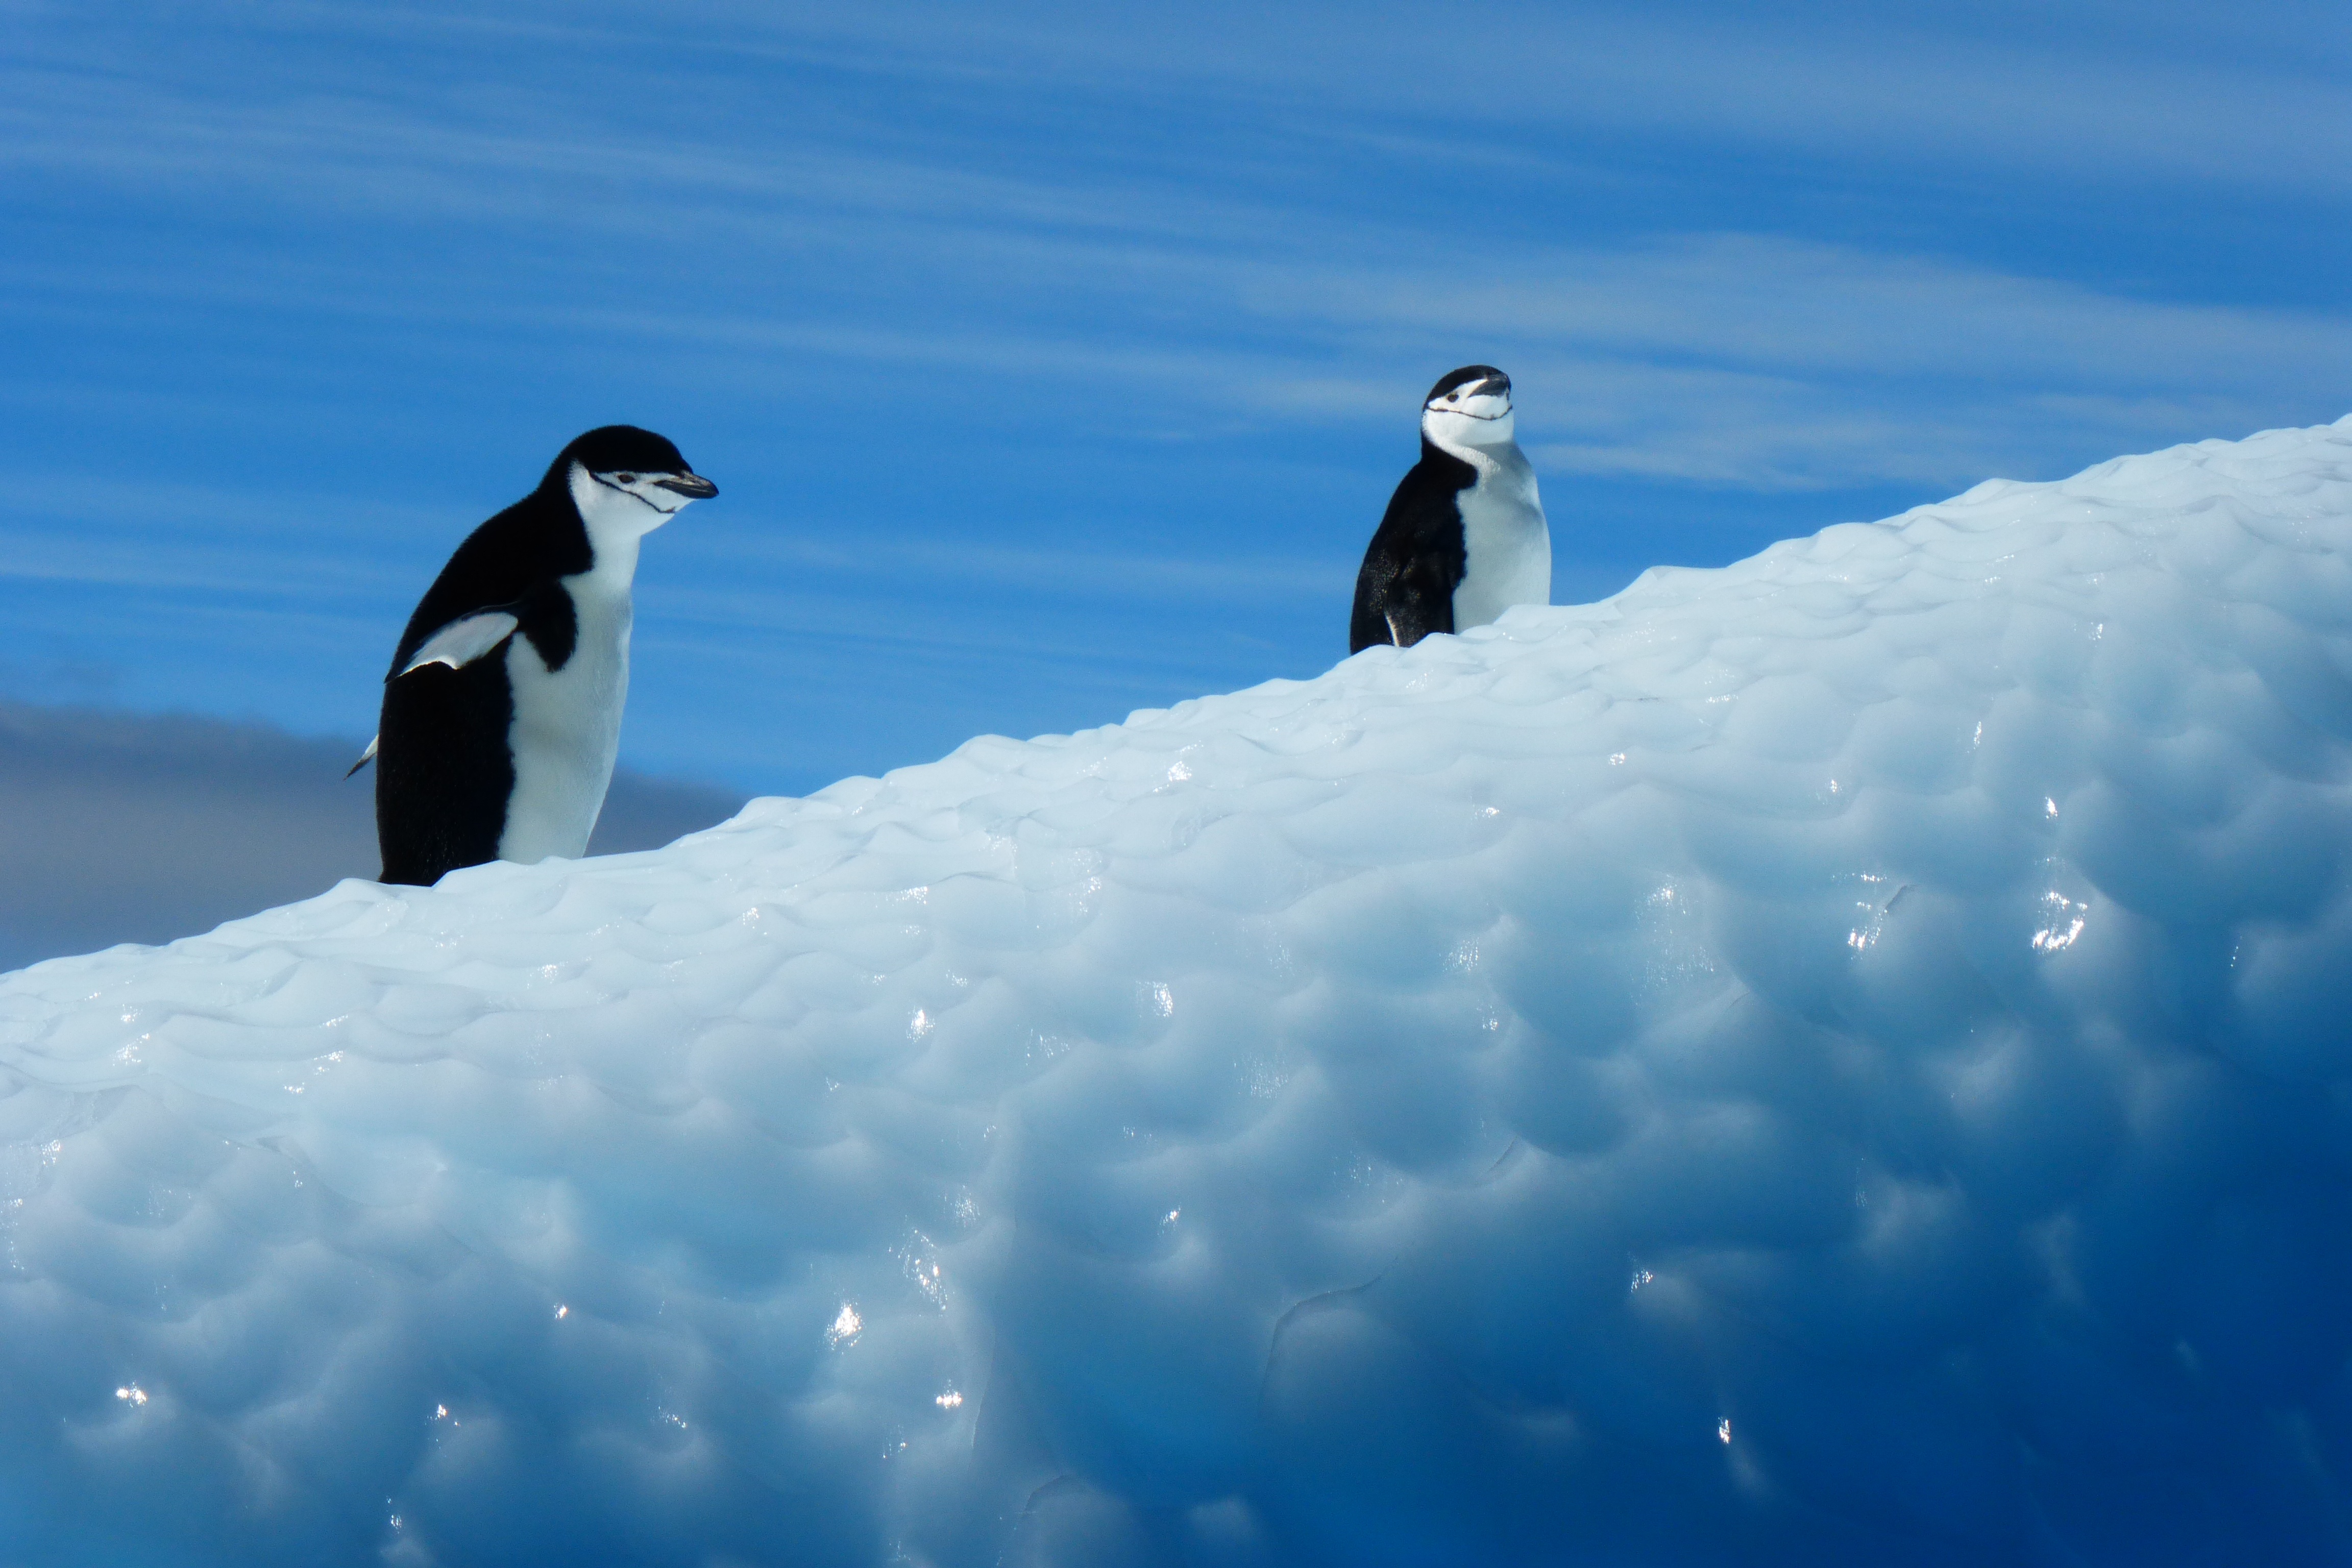
winter, bird, ice, blue, arctic, penguin, birds, vertebrate, antarctica, flightless bird